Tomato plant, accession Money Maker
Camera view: horizontal (90 deg, fisheye); turntable rotation: 150 degrees
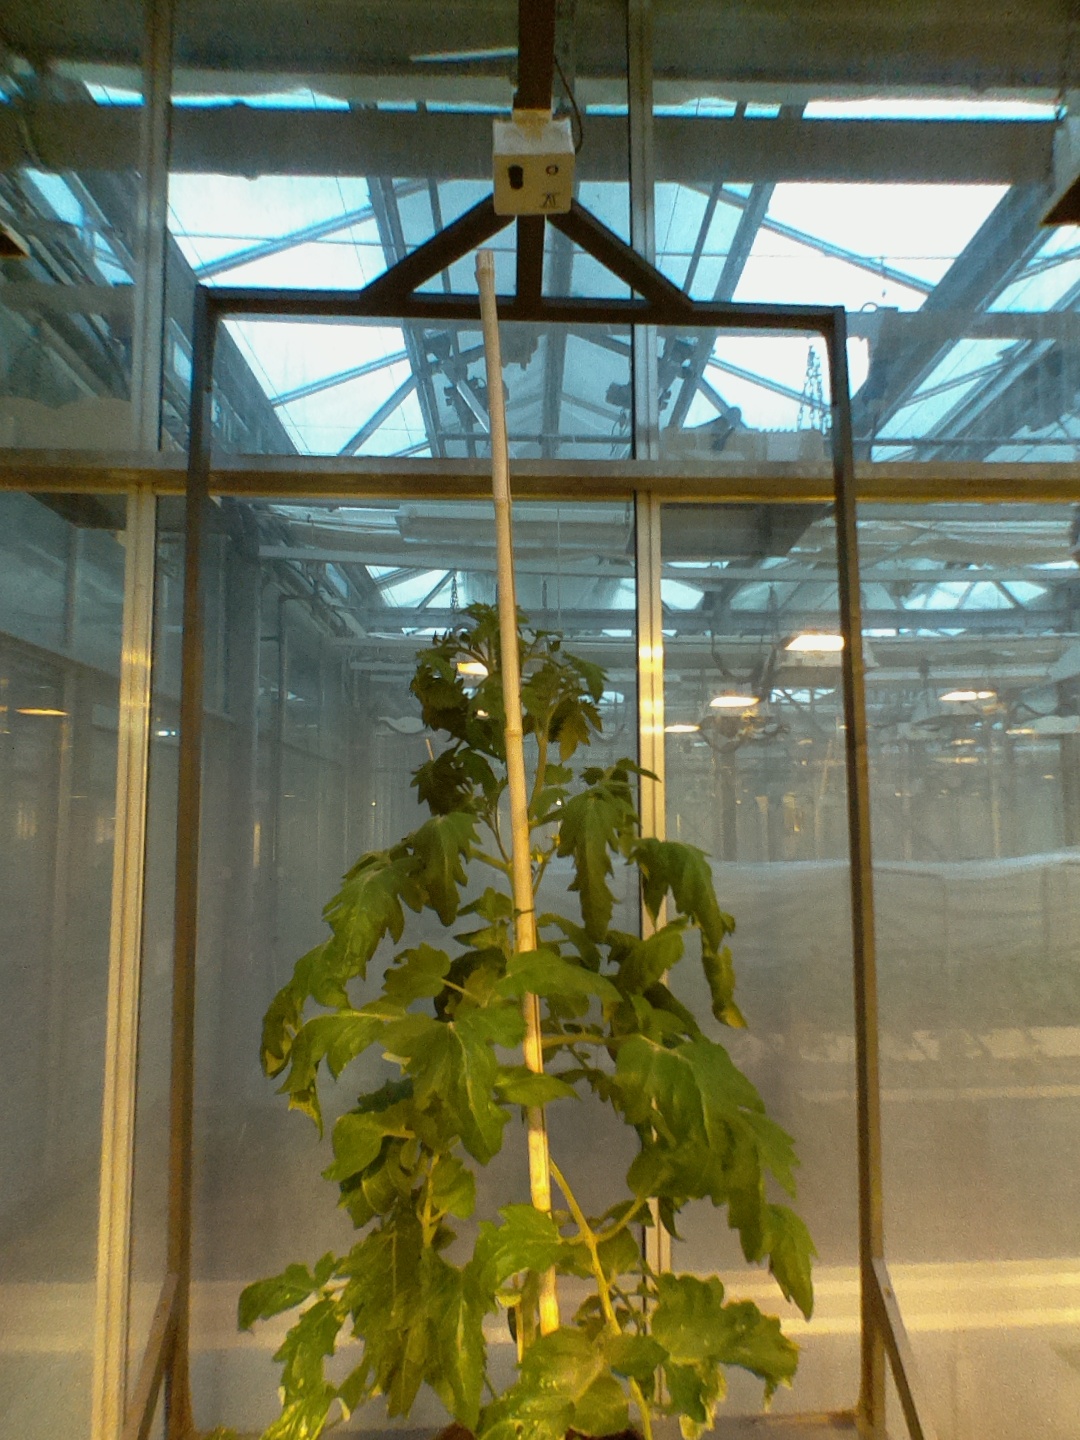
BBCH growth stage 69: End of flowering, 90%-100% of flowers open, more petals falling